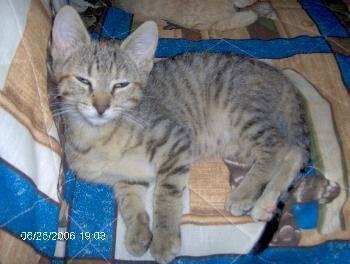
cat